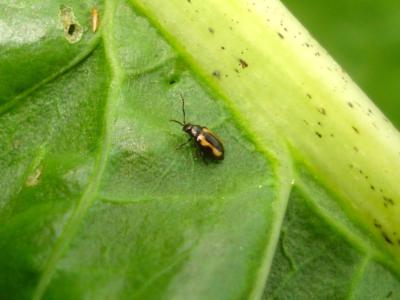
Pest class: striped_flea_beetle